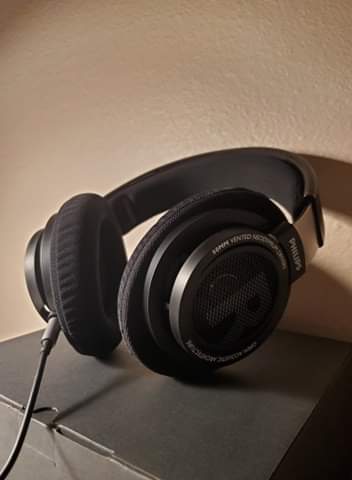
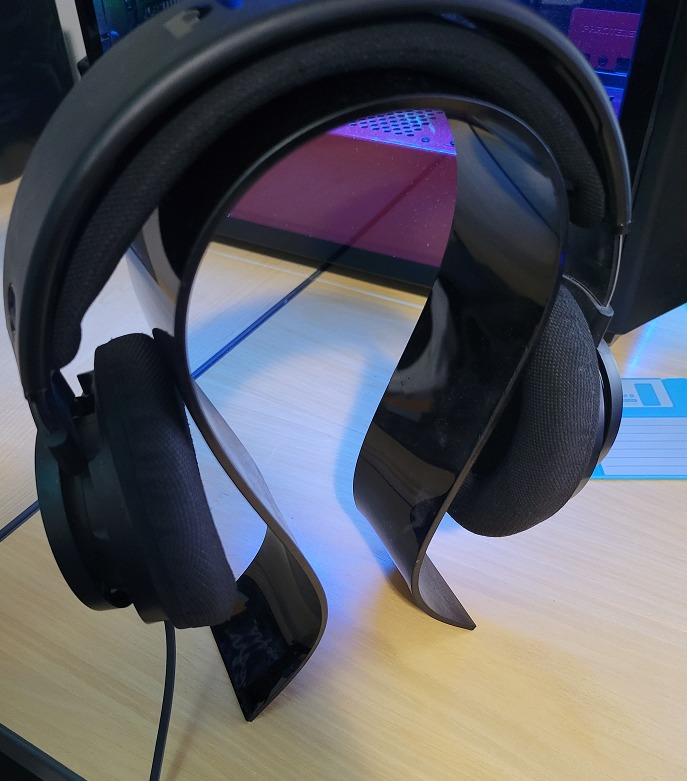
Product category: headphones
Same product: yes